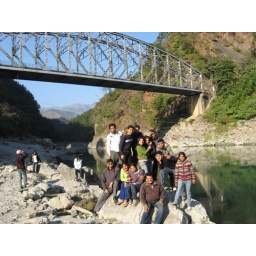
This bridge over Ramdi river links Syangja and Palpa. Photo: J. Pokhrel/Nepal Monitor